Blue Lake / Warwar

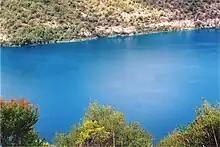

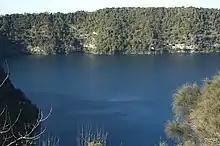
Blue Lake / Warwar in June

Each November, the lake turns to a deep turquoise colour, gradually returning to a duller blue colour in late February to March. The exact cause of this phenomenon is still a matter of conjecture, but likely it involves the warming of the surface layers of the lake during the summer to around , causing calcium carbonate to precipitate out of the solution and enabling microcrystallites of calcium carbonate to form. This results in scatter of the blue wavelengths of sunlight. During winter, the lake becomes well mixed, and recent research indicates that during this phase of the colour cycle, the lake is somewhat murkier due to the redistribution of tannins and calcium carbonate particles throughout the lake. Solar elevation has also been found to influence the perceived colour of the lake. The movement of planktonic life forms within the lake during the seasons and during the day may additionally play a part in the colour change.